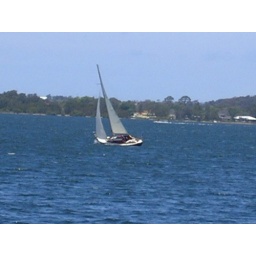
Sail boat on a lake in Australia